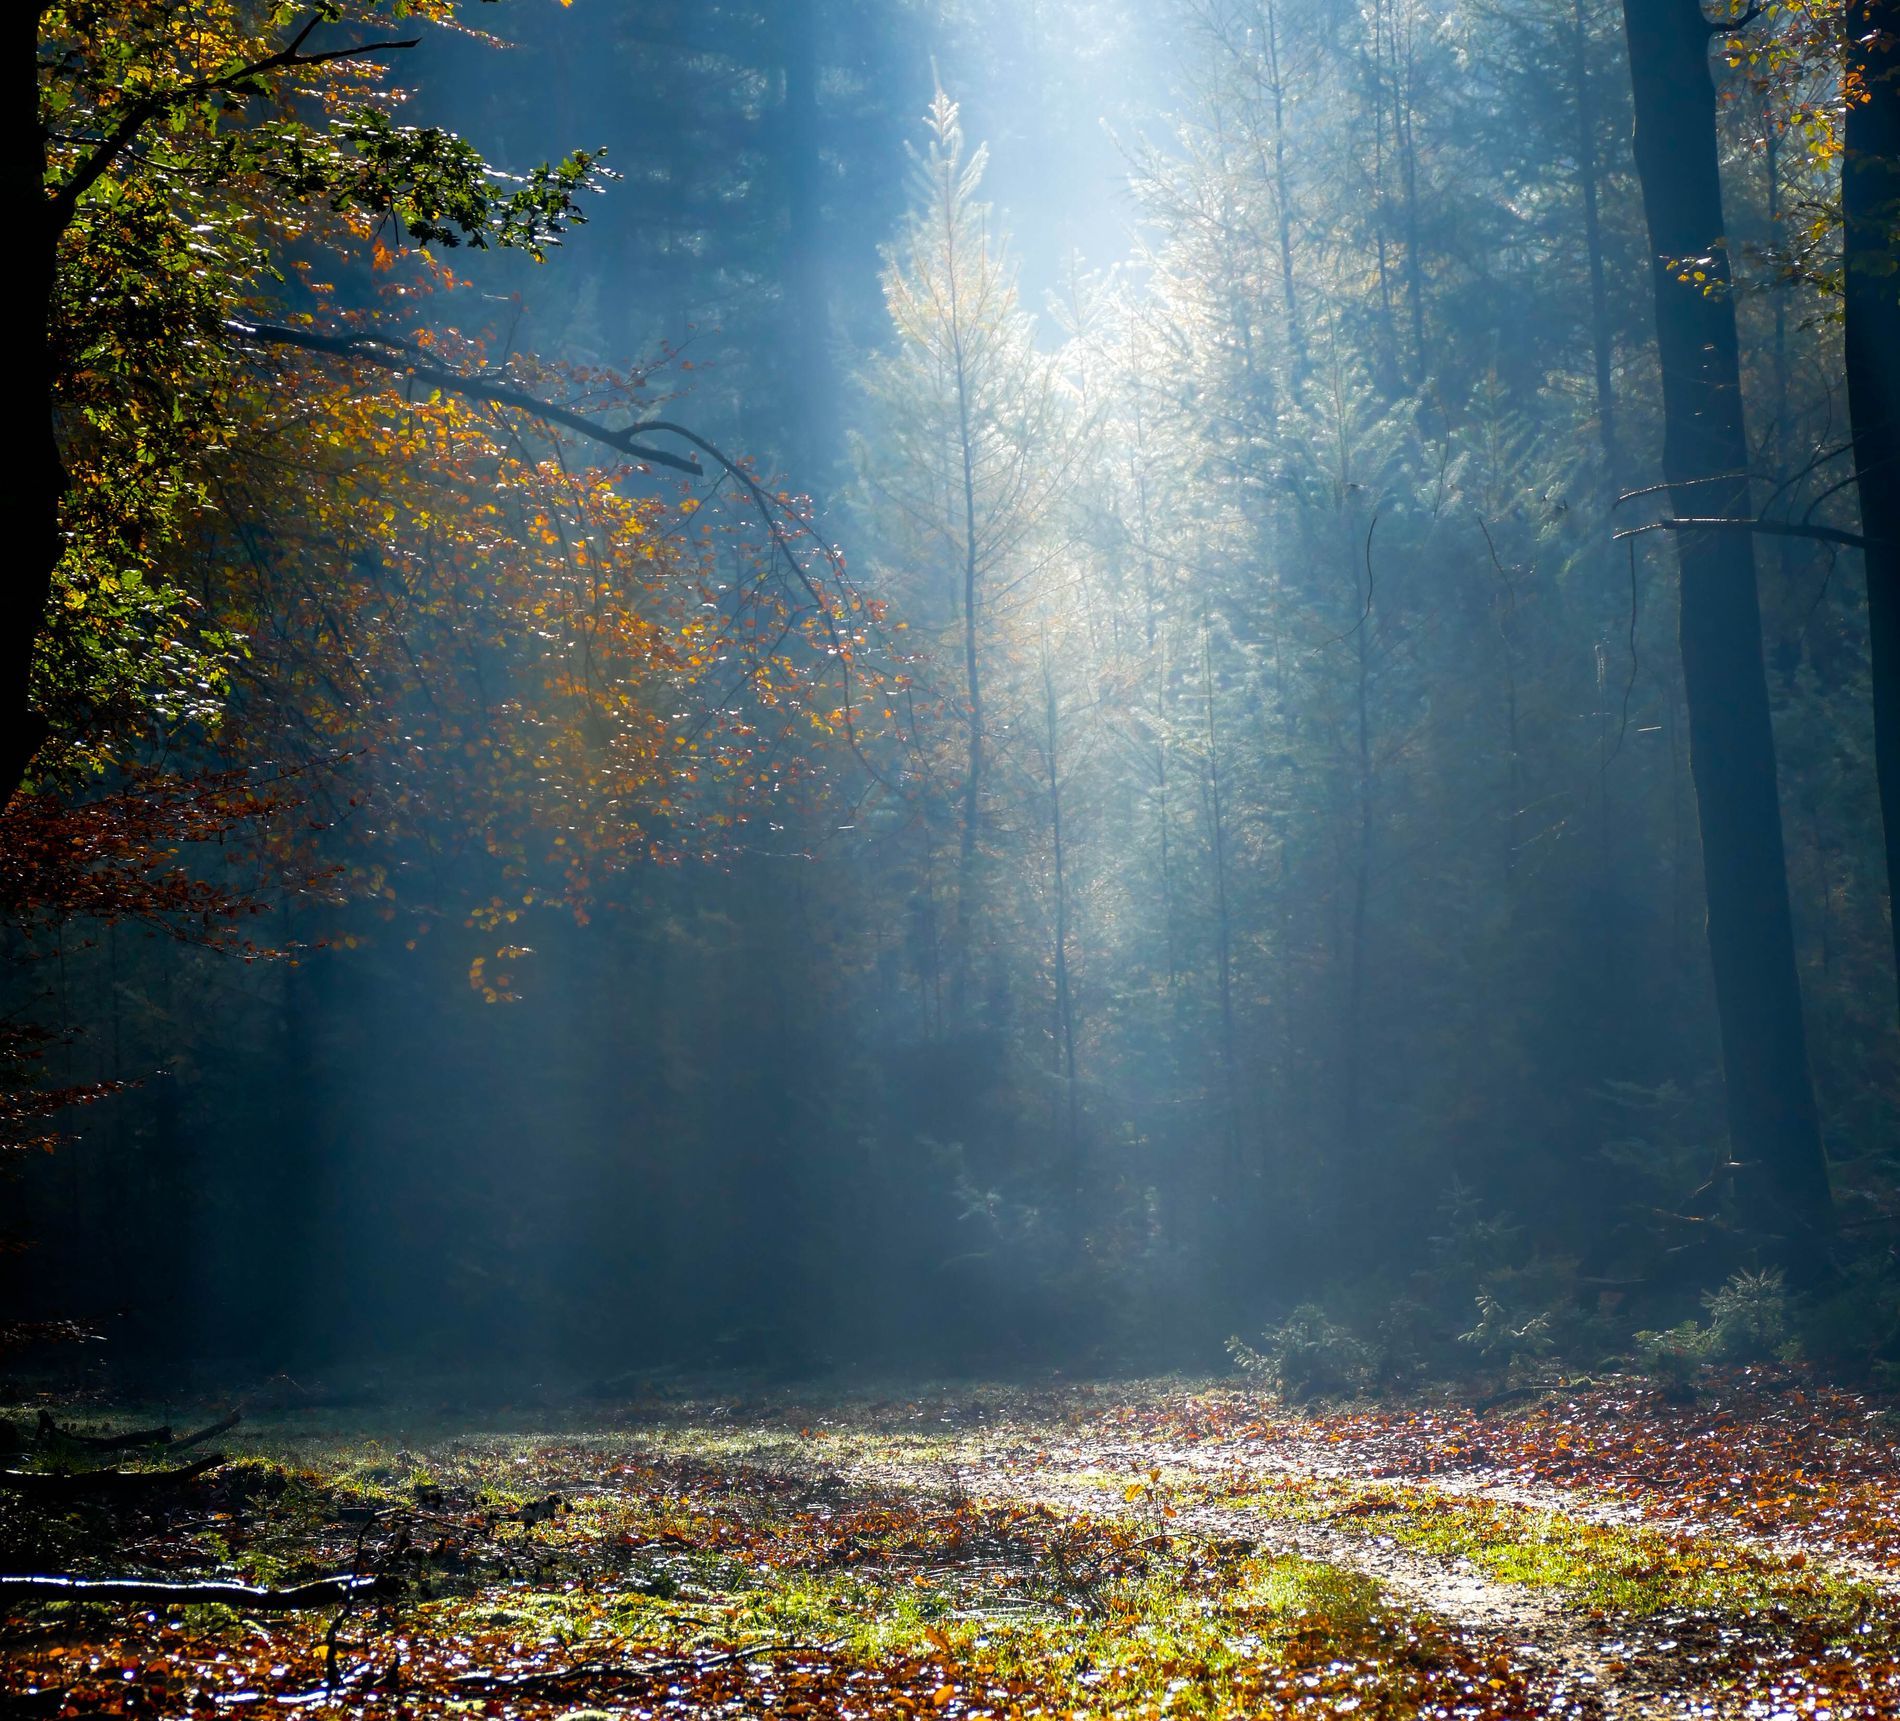
autumn fog
Sunlight filters through a light mist between the trees of an autumn forest, in warm, soft colors.
Warm light seeps through a fine mist that envelops the trees of the forest in fall hues, creating an atmosphere of mystery and magic with a mood of serenity and natural beauty. The colors are warm and soft: gold, orange, and brown with hints of green. The style is dramatic, emphasizing the light and shadow effect, with natural light piercing through the mist.
Labels: Sunlight, Plant, Vegetation, Outdoors, Land, Nature, Tree, Woodland, Scenery, Autumn, Weather, Light, Grove, Flare, Ground, Sky
Camera: Panasonic DMC-FZ1000
Aperture: F4
Exposure: 1/500 sec
ISO: 125
Focal length: 75.1 mm